Yung Hurn

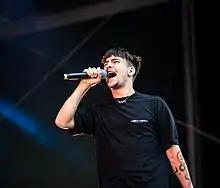
Yung Hurn at Rock am Ring 2018

is an Austrian hip-hop-musician from the Viennese district Donaustadt.